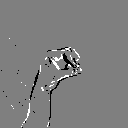
ASL letter: o